Postponement of the 2020 Hong Kong legislative election

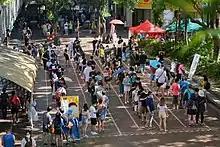
A long queue outside polling station during the pro-democracy primaries at Tai Po Plaza on 12 July 2020.

Organised by Benny Tai and former legislator Au Nok-hin and conducted by Power for Democracy, the pro-democracy primaries were held on 11 and 12 July. A total number of 52 people candidates from all over the spectrum in the pro-democracy movement participated in the primaries. Over 590,000 electronic ballots and more than 20,000 paper ballots were recorded throughout the two-day vote, more than 13 per cent of the total number of registered voters and far exceeding the organisers' expected turnout of 170,000 despite the security law and legal threats.